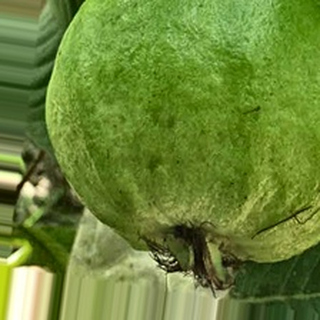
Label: healthy_guava